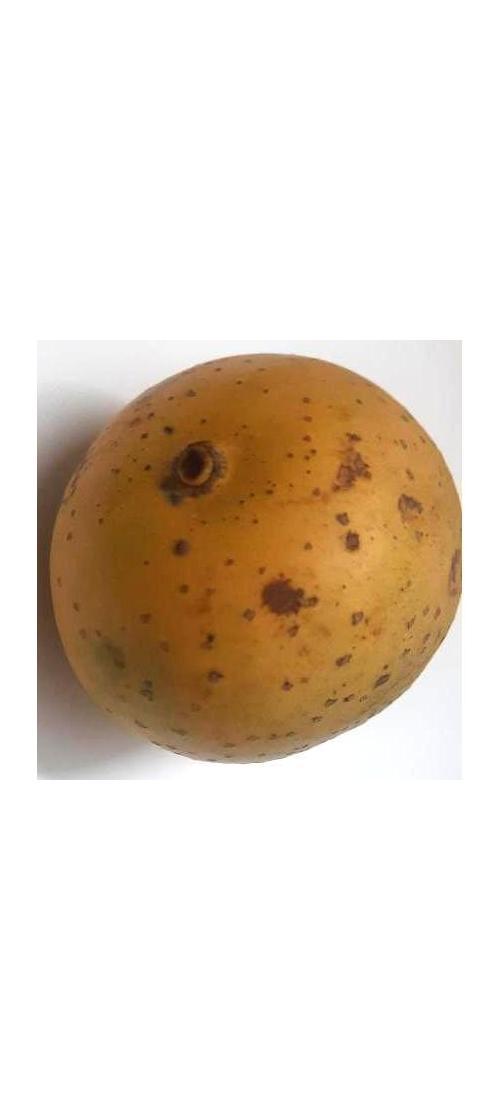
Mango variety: Gourmoti